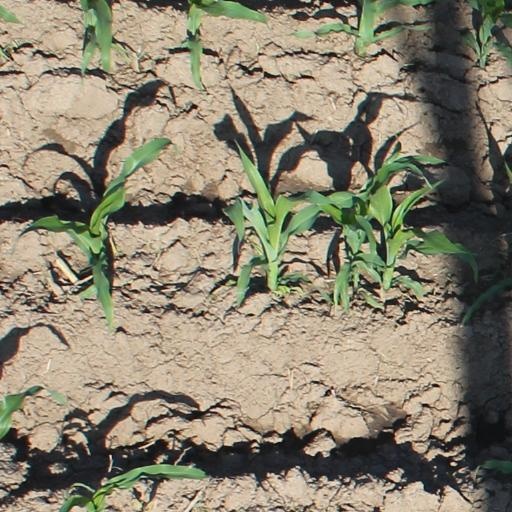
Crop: maize; corn